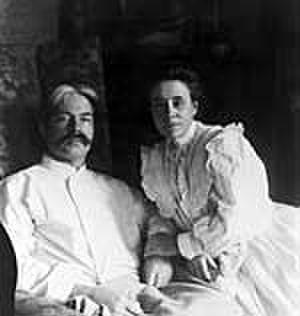
The MacDowell Colony est une colonie d'artistes située près de Peterborough, une petite ville de l'État du New Hampshire au nord-est des États-Unis. Fondée en 1907 par la pianiste Marian MacDowell, elle offre pour une durée limitée, à une sélection d'artistes de tous horizons, des conditions de séjour et de travail propices au recueillement et à la création artistique.